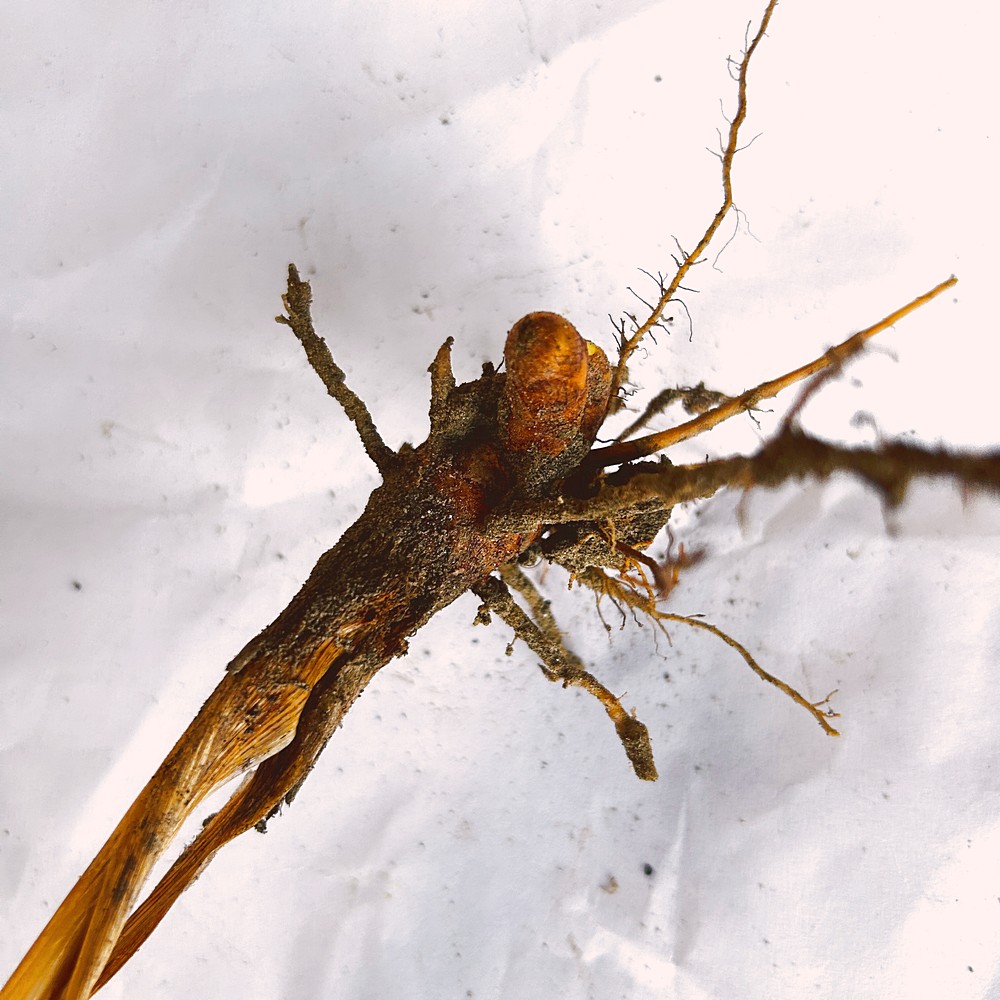
Label: Rhizome Disease Root